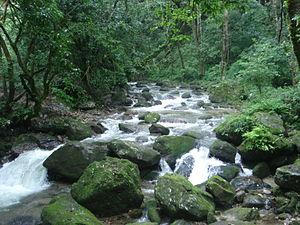
La Bagmati — ou Baghmatî — est une rivière de la vallée de Katmandou, au Népal. Elle borde par le sud, la ville de Katmandou, la séparant de l'autre ville royale, Patan, qui ensemble forment la capitale du Népal. Continuant son parcours vers le sud elle passe en Inde où elle se jette dans le Kosi, un affluent du Gange, à Muzzafarpur. La Bagmati a un caractère sacré pour les hindous.